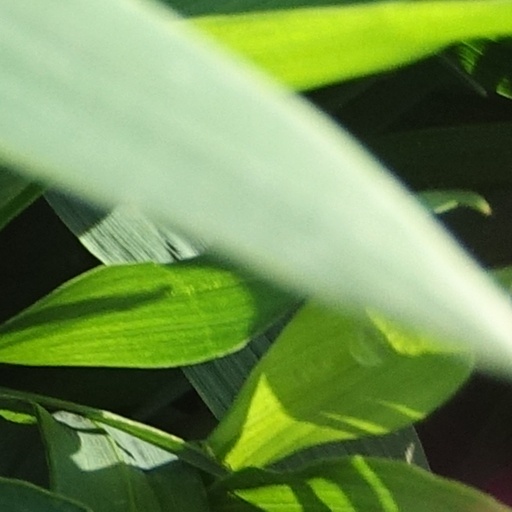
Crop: wheat